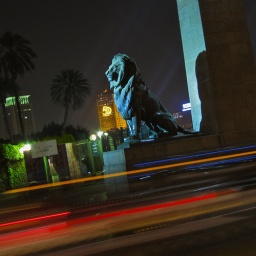
Nighttime traffic rushes past a lion statue at the entrance to the Qasr Al Nil bridge in Cairo, Egypt